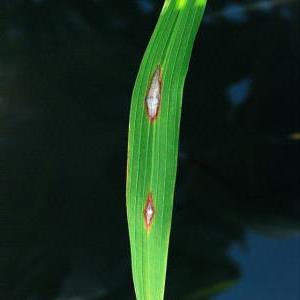
Disease: Blast